Durarara!! (manga)

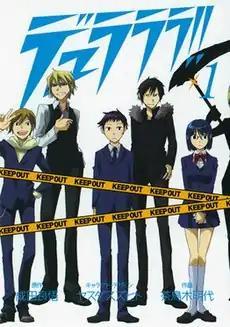
First volume cover

is a Japanese manga series based on Ryohgo Narita's light novel series of the same name, illustrated by Akiyo Satorigi (first three arcs) and Aogiri (fourth arc). It has been serialized in Square Enix's manga magazine "Monthly GFantasy" since June 2009.